Ansco

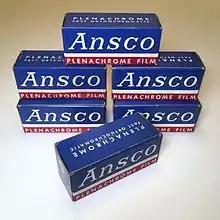
Ansco Plenachrome 116 Film (Expired: July 1948)

Ansco was the brand name of a photographic company based in Binghamton, New York, which produced photographic films, papers and cameras from the mid-19th century until the 1980s.